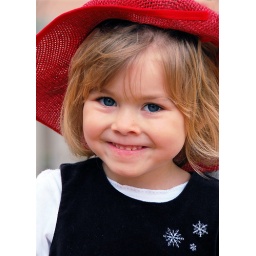
livy in red hat 2